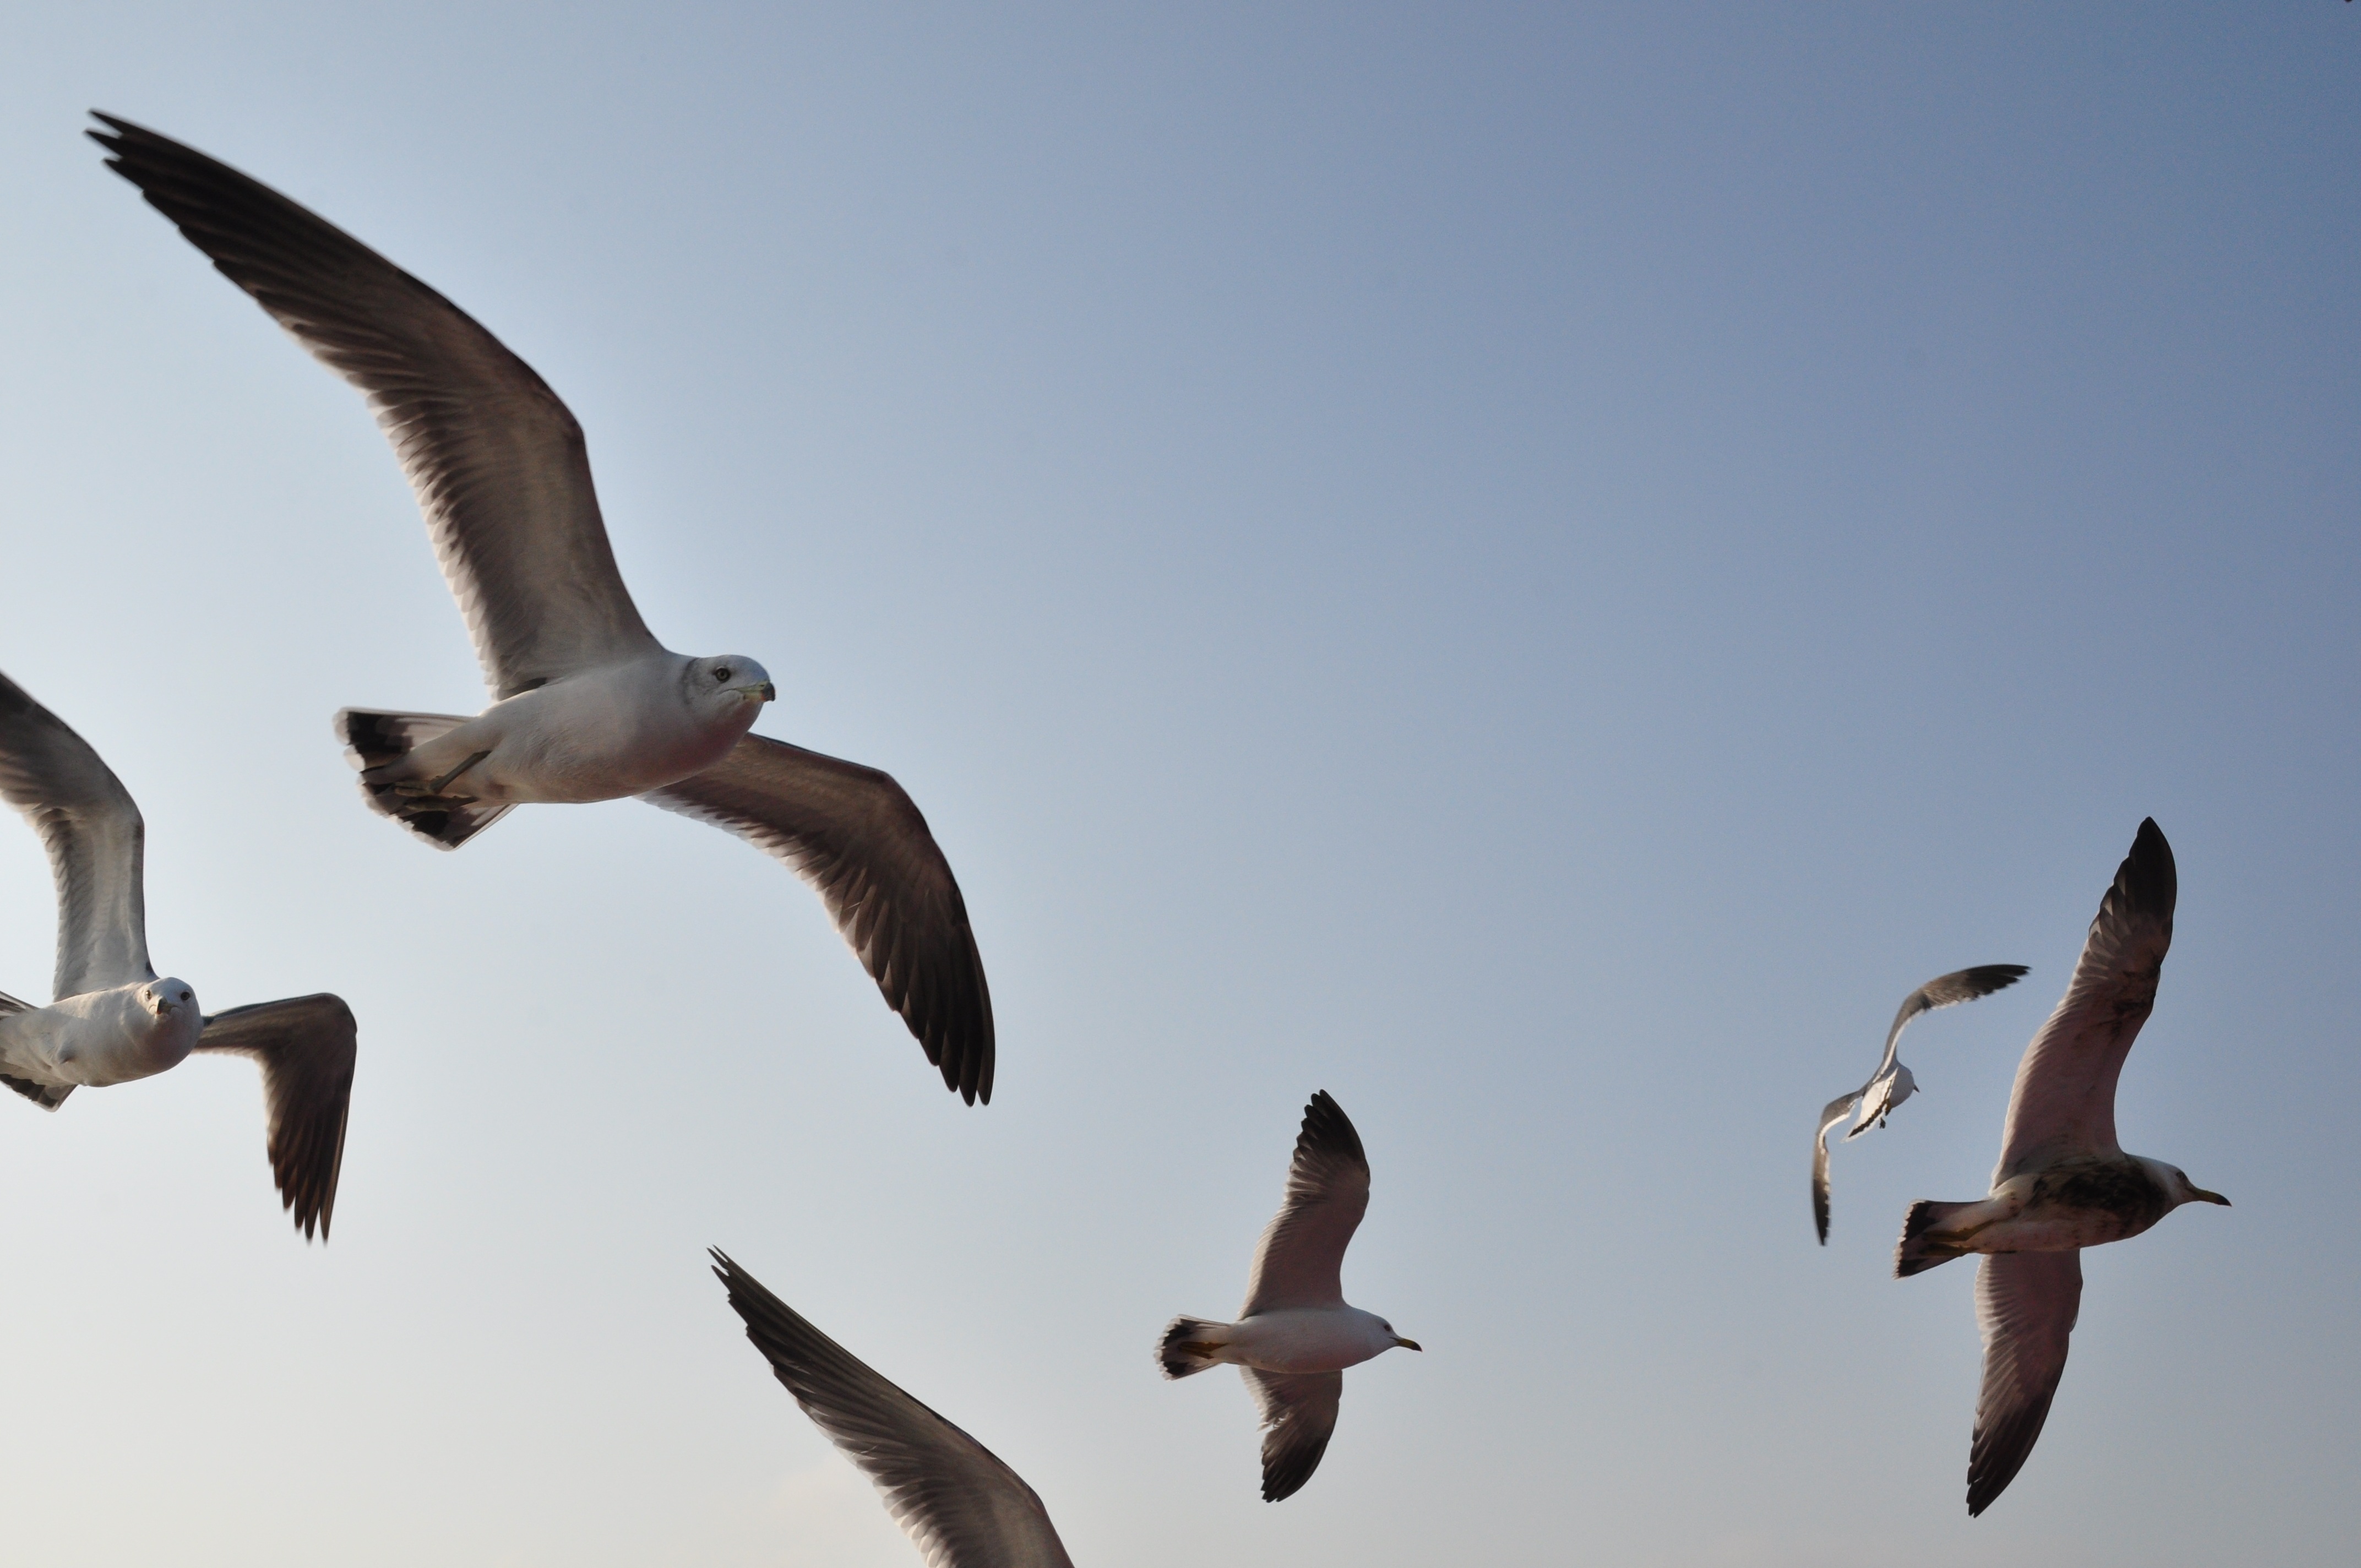
beach, bird, wing, pelican, seabird, seagull, wildlife, gull, beak, flight, fauna, vertebrate, new, emergency, bird migration, charadriiformes, animal migration